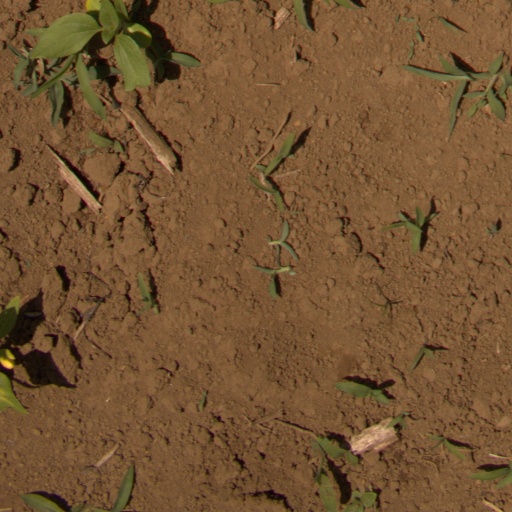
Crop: Jerusalem artichoke